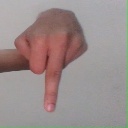
अक्षर: प